A Free Man of Color

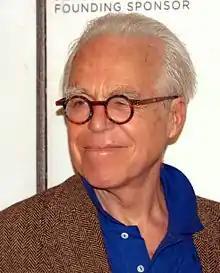
Author John Guare at the Tribeca Film Festival shortly before the Premiere of "A Free Man of Color"

The show was originally expected to be produced by the Public Theater to open in early 2009, but the engagement was postponed due to "lack of necessary funding".